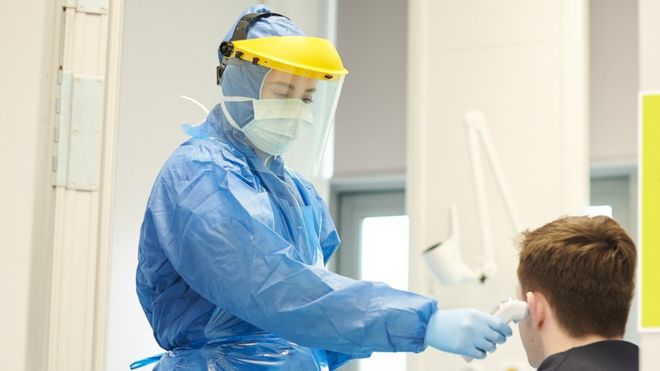
Objects detected:
Mask
Face_Shield
Gloves
Coverall